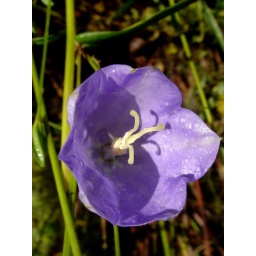
One of the few flowers remaining in the cooling and wet fall. All around were apples off the trees.